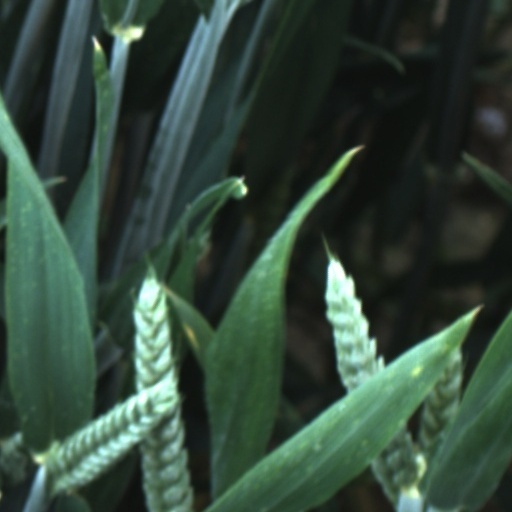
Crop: wheat